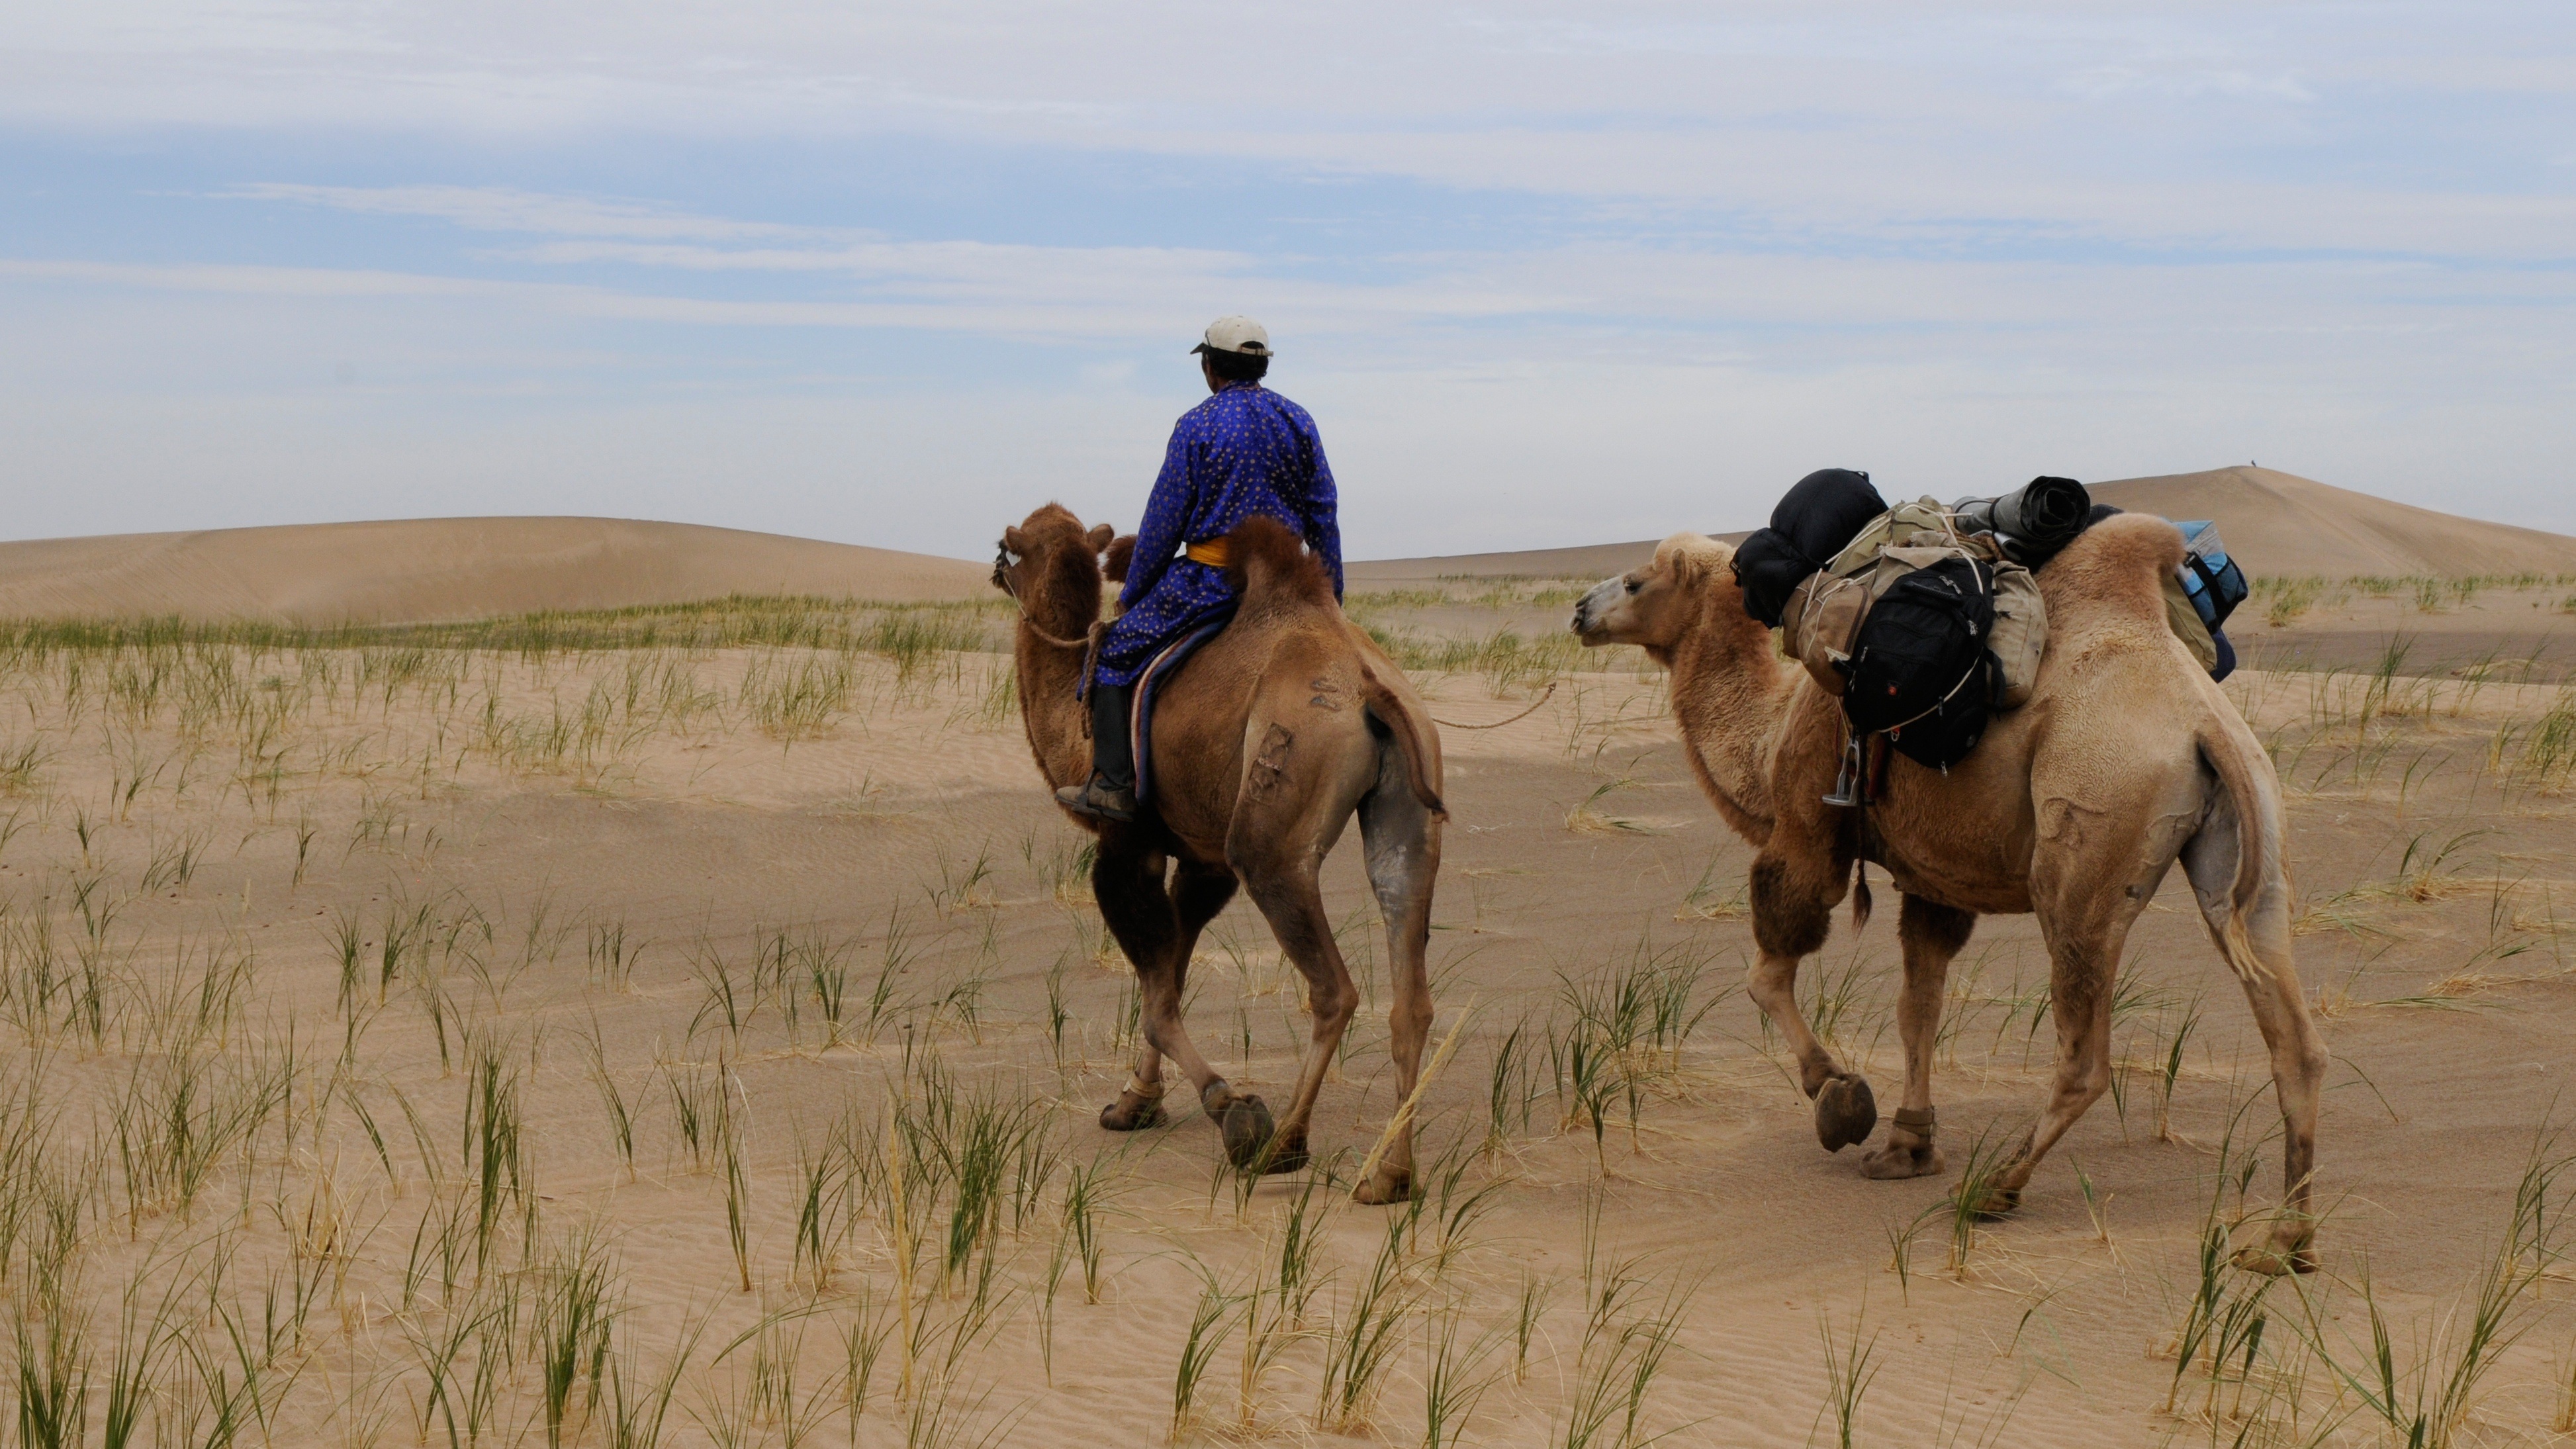
landscape, prairie, desert, camel, nomad, herd, ranch, horse, desert landscape, grassland, mare, ecosystem, mongolia, sahara, steppe, equestrianism, pack animal, gobi, trail riding, natural environment, aeolian landform, horse like mammal, mustang horse, endurance riding, arabian camel